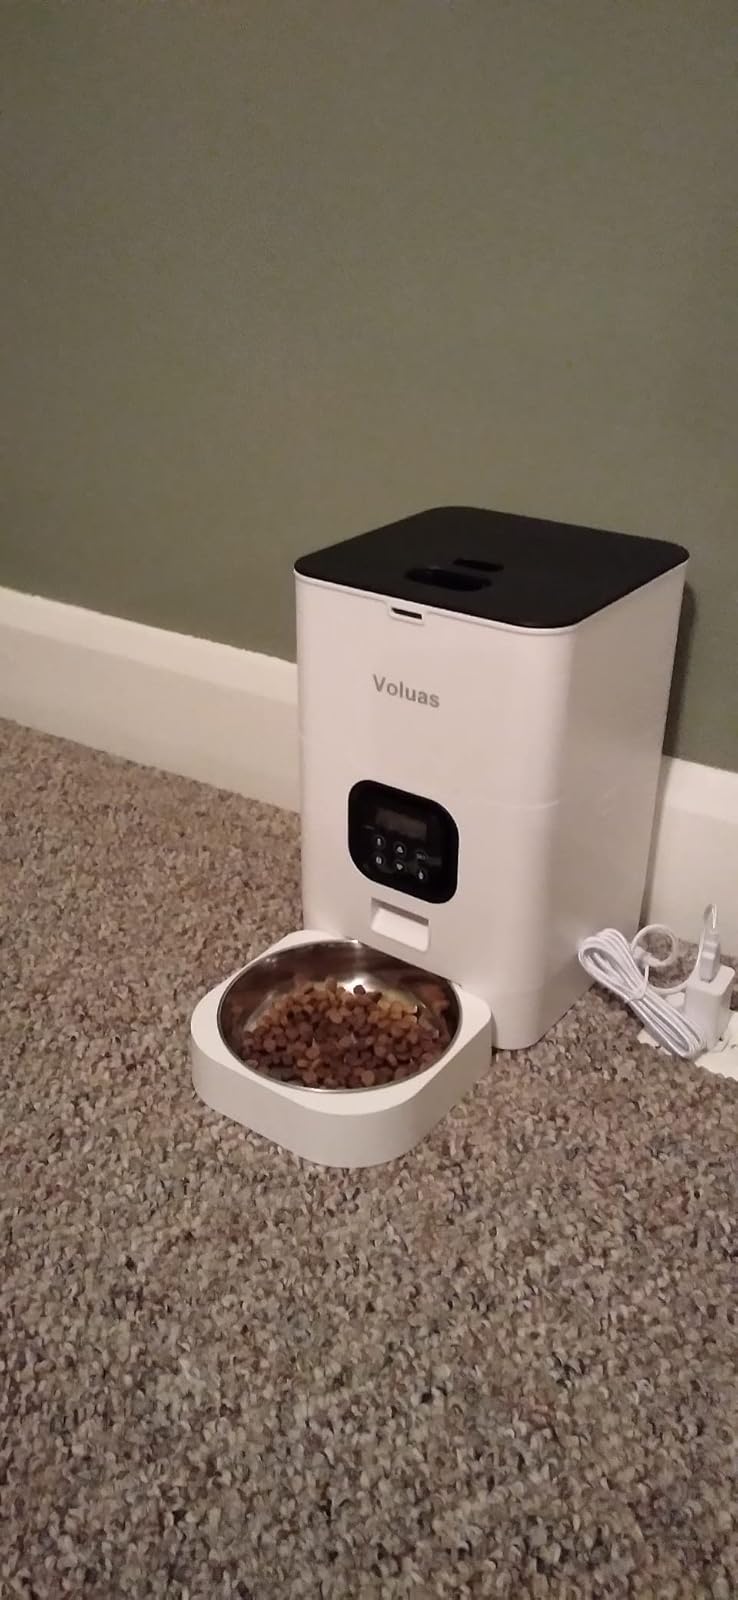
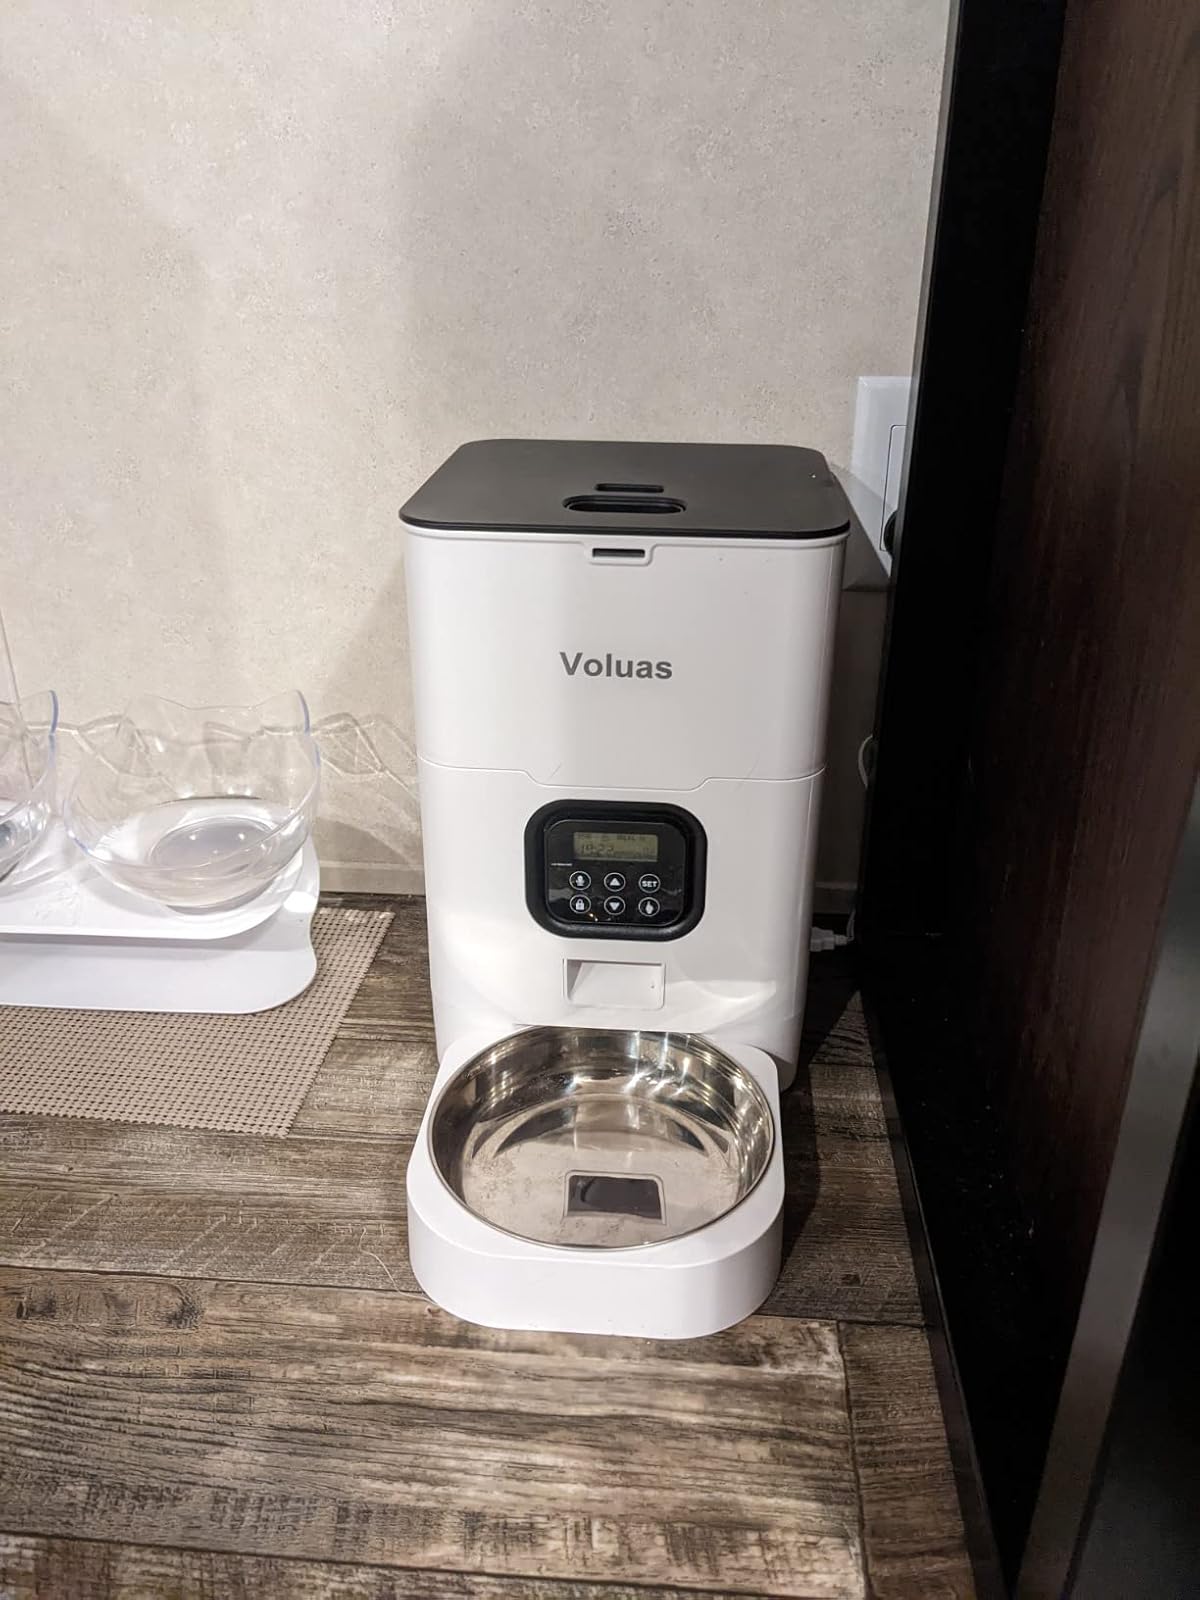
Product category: items_feeder
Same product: yes